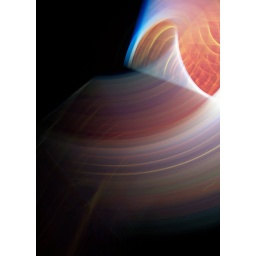
A cameratoss done in front of a computer screen bearing one of Clickykbd's camera toss shots.